FC Kochin

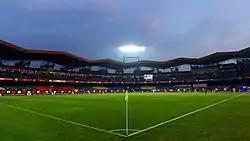
The stadium on a matchday

FC Kochin had contributed substantially to the advancement of Kerala football within its short span. The most prestigious achievement for FC Kochin was winning the Durand Cup in New Delhi in 1997, the first club Kerala to do so. In that year, they clinched Kerala State Football League title, defeating State Bank of Travancore.